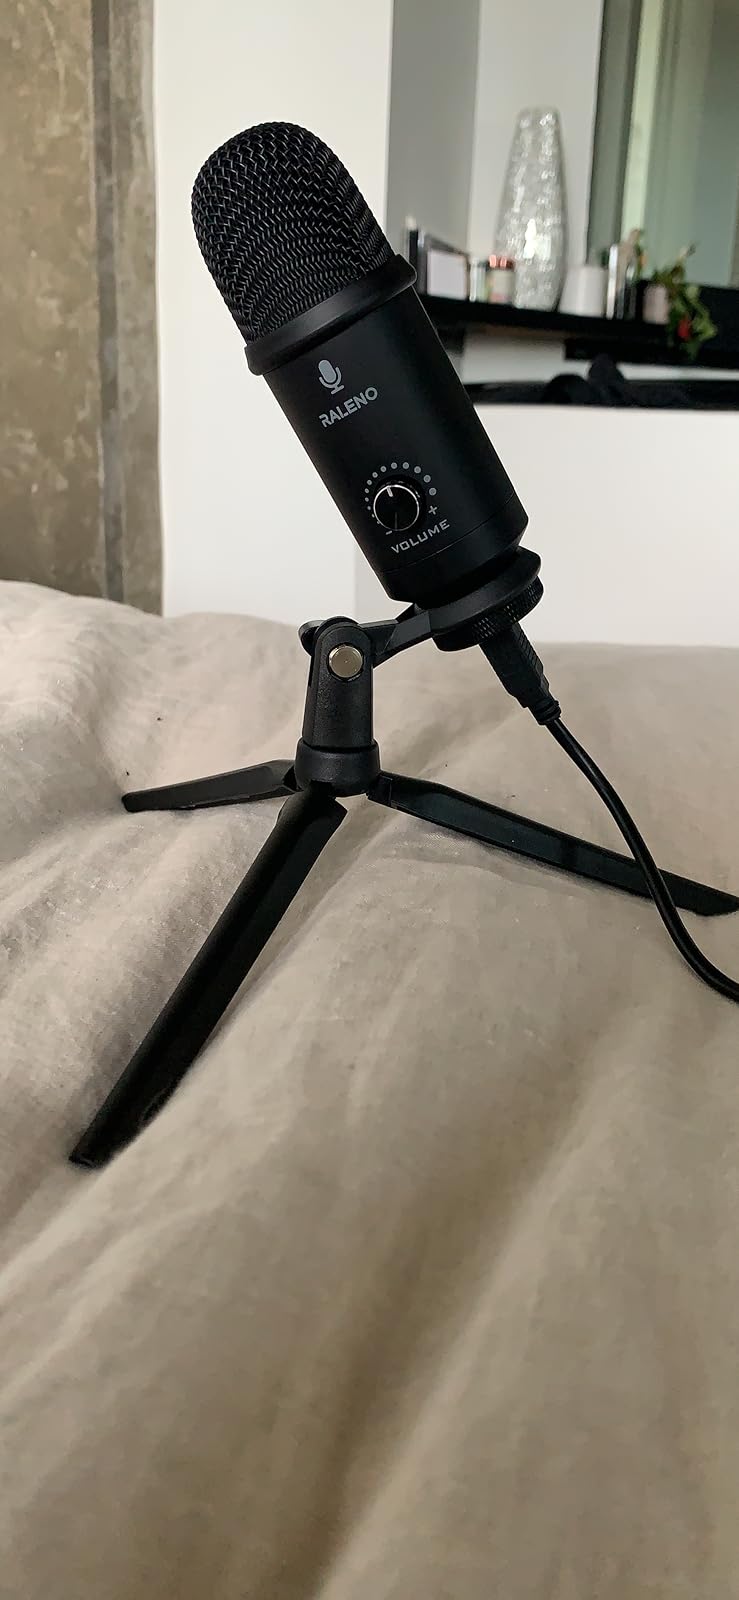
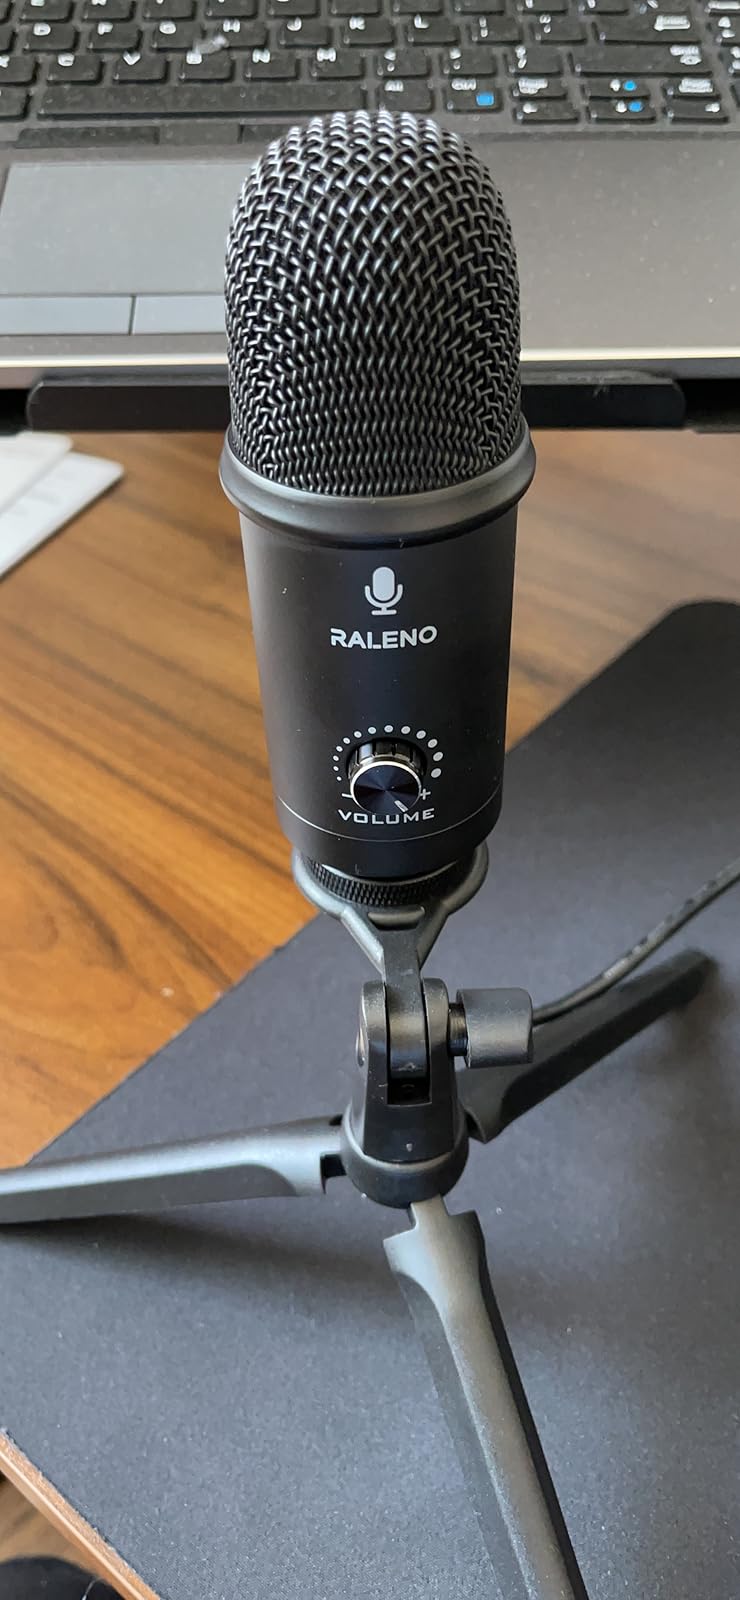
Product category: microphone
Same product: yes